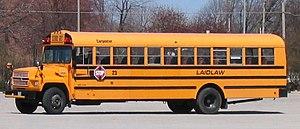
Le transport scolaire est l'organisation de déplacements d'élèves dans le cadre de leurs activités scolaires, principalement leur transport quotidien entre leur domicile et leur école mais aussi à l'occasion de voyages. Il se réalise généralement au moyen d'autocars mais peut dans certaines autres circonstances se réaliser en taxi, train ou bateau. Il est généralement encadré par des textes législatifs ou réglementaires spécifiques.